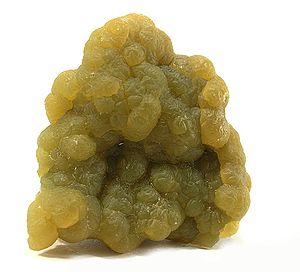
Le cadmium est l'élément chimique de numéro atomique 48, de symbole Cd. Le corps simple cadmium est un métal.